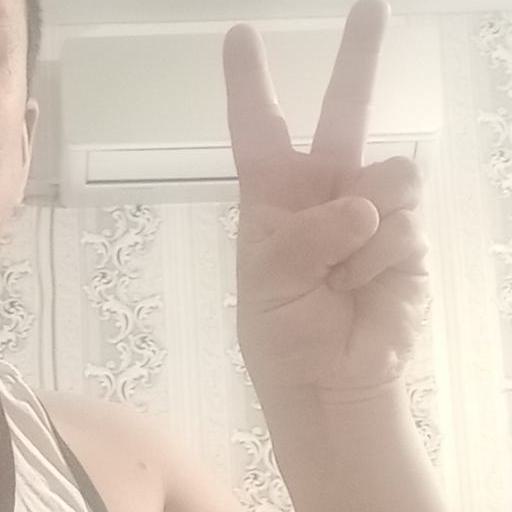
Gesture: peace